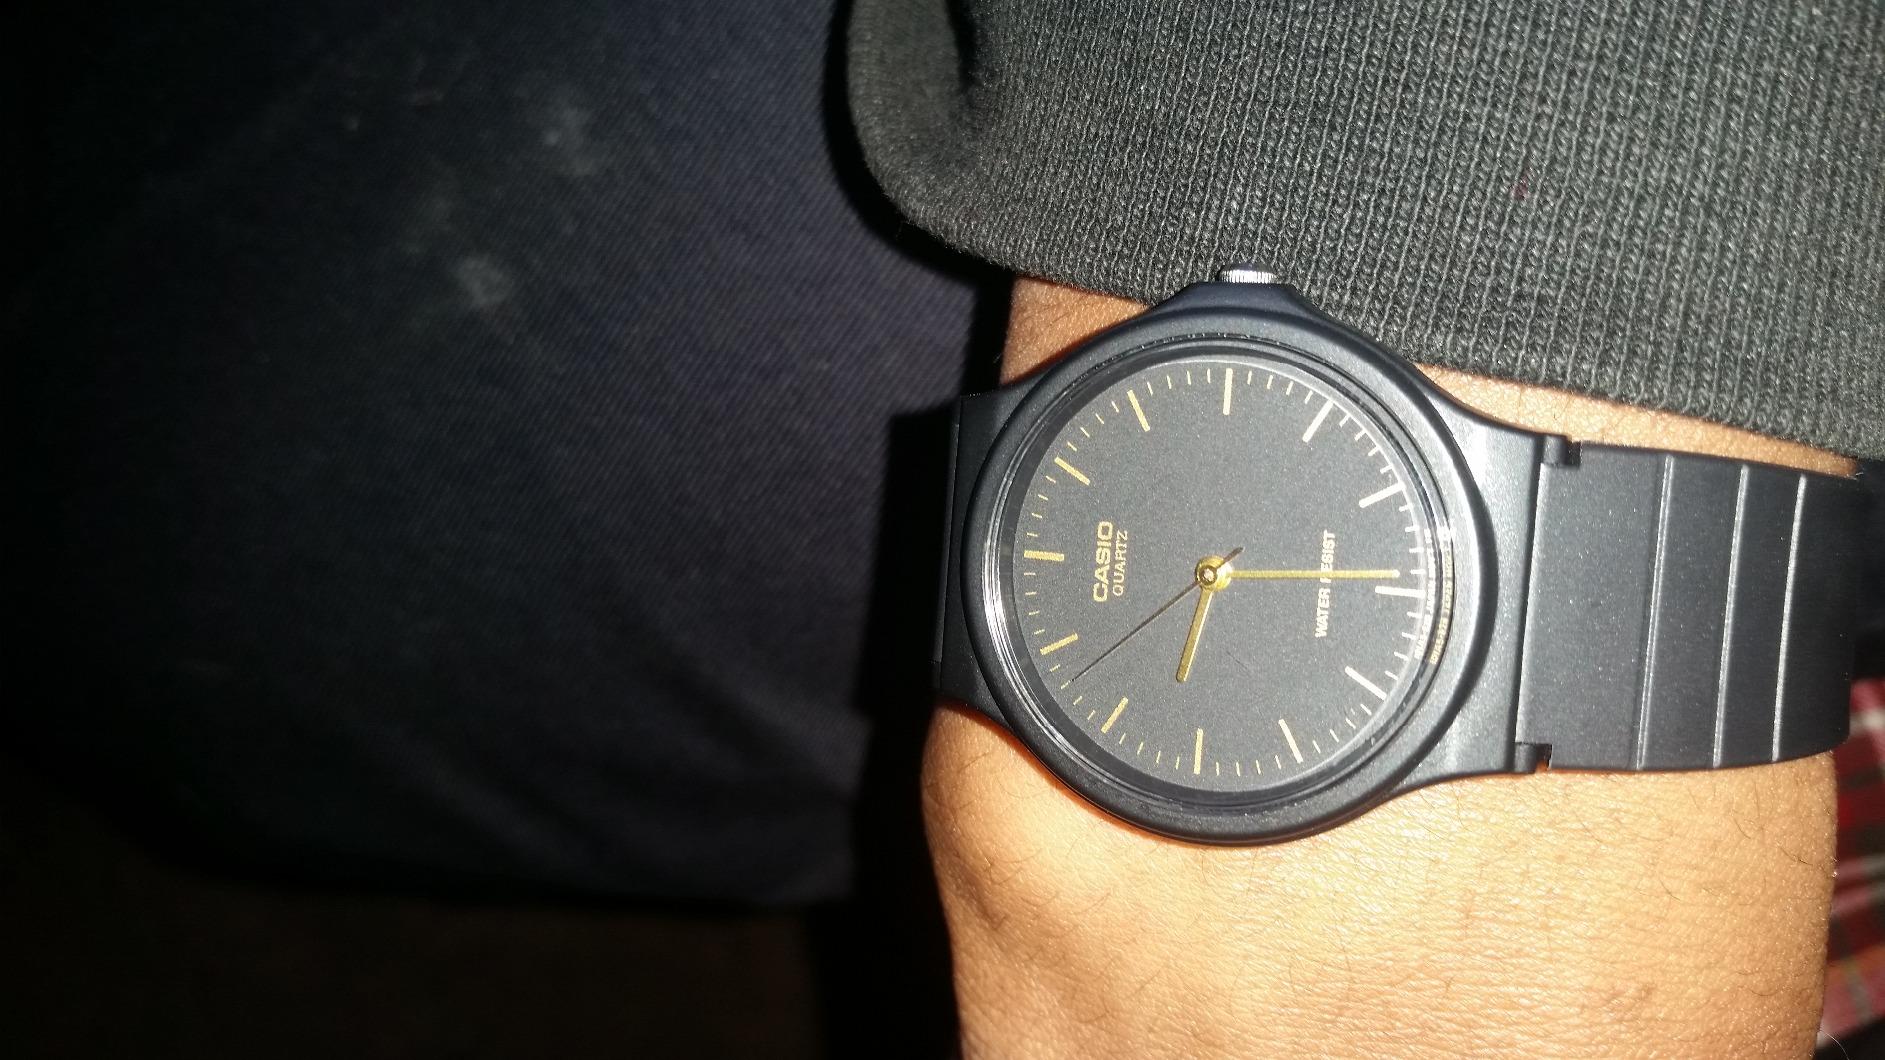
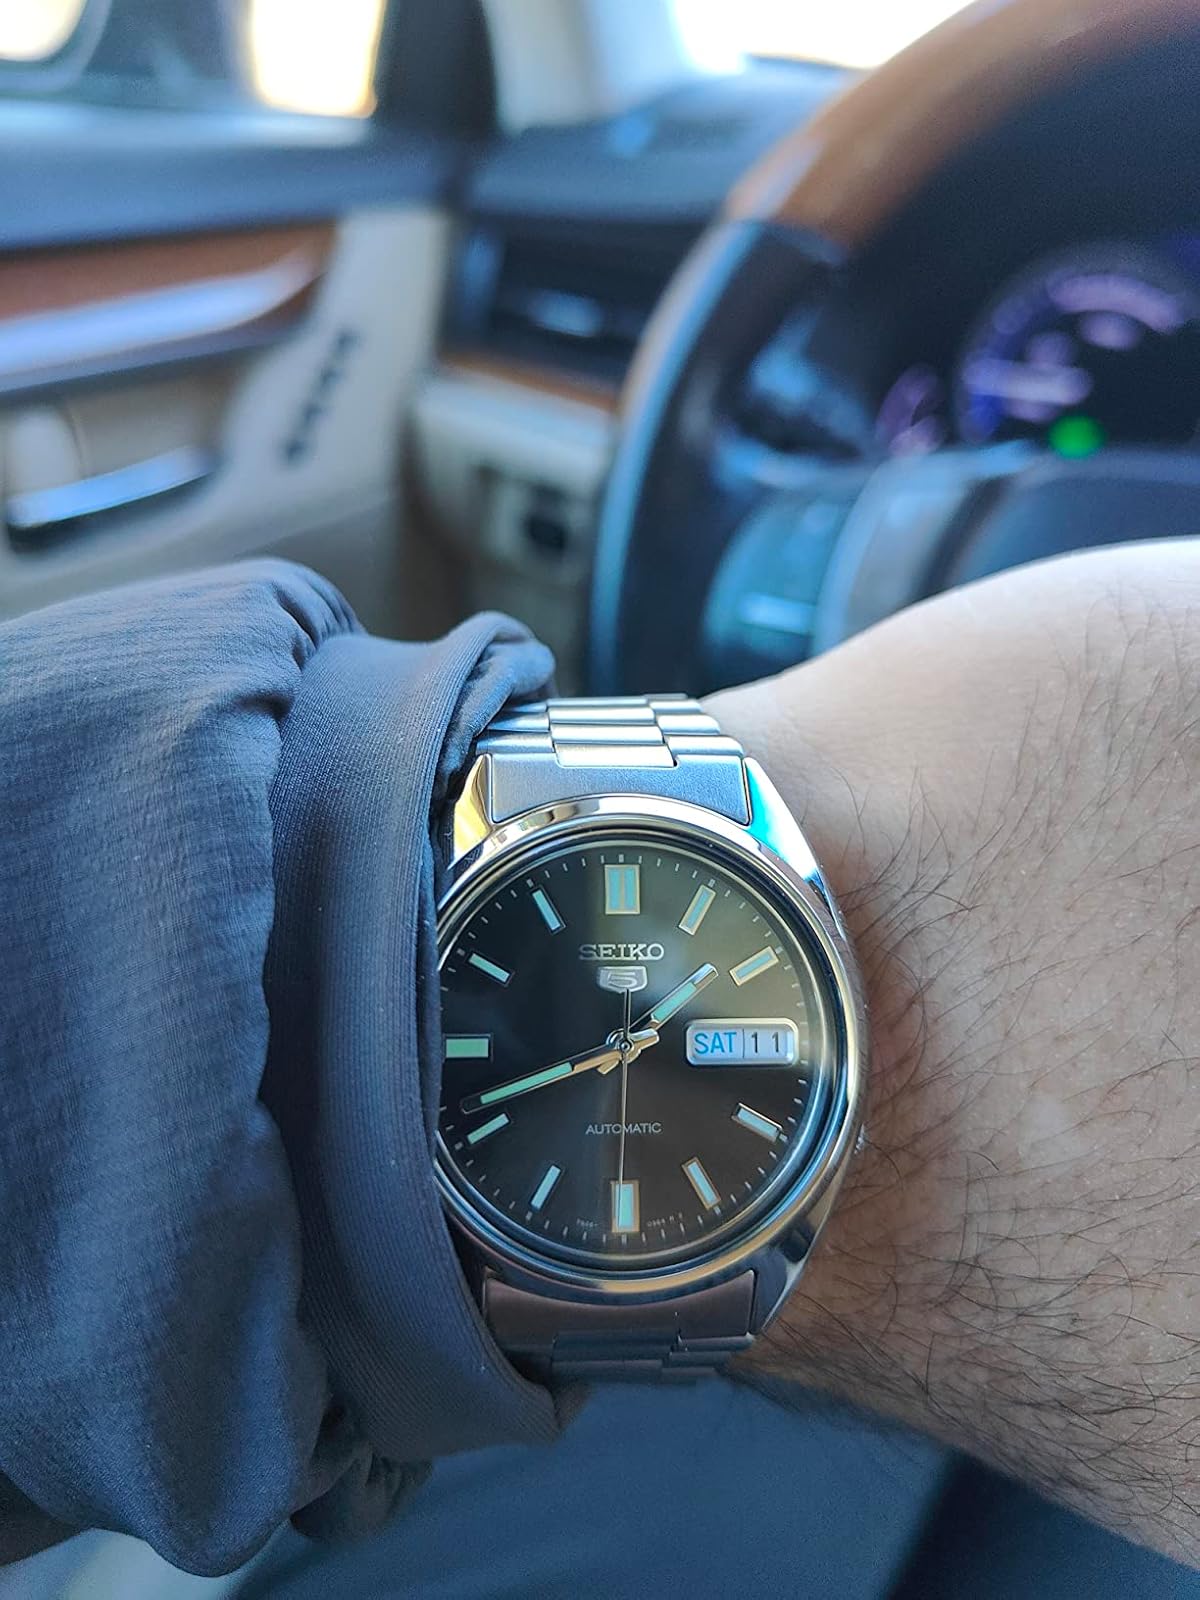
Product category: accessories_watch
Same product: no